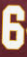
Number: 6